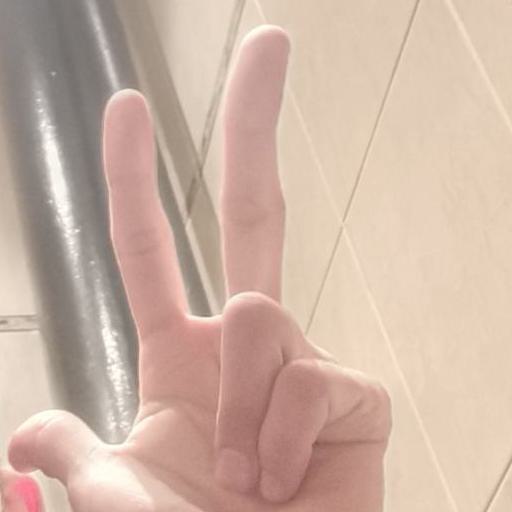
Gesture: three2